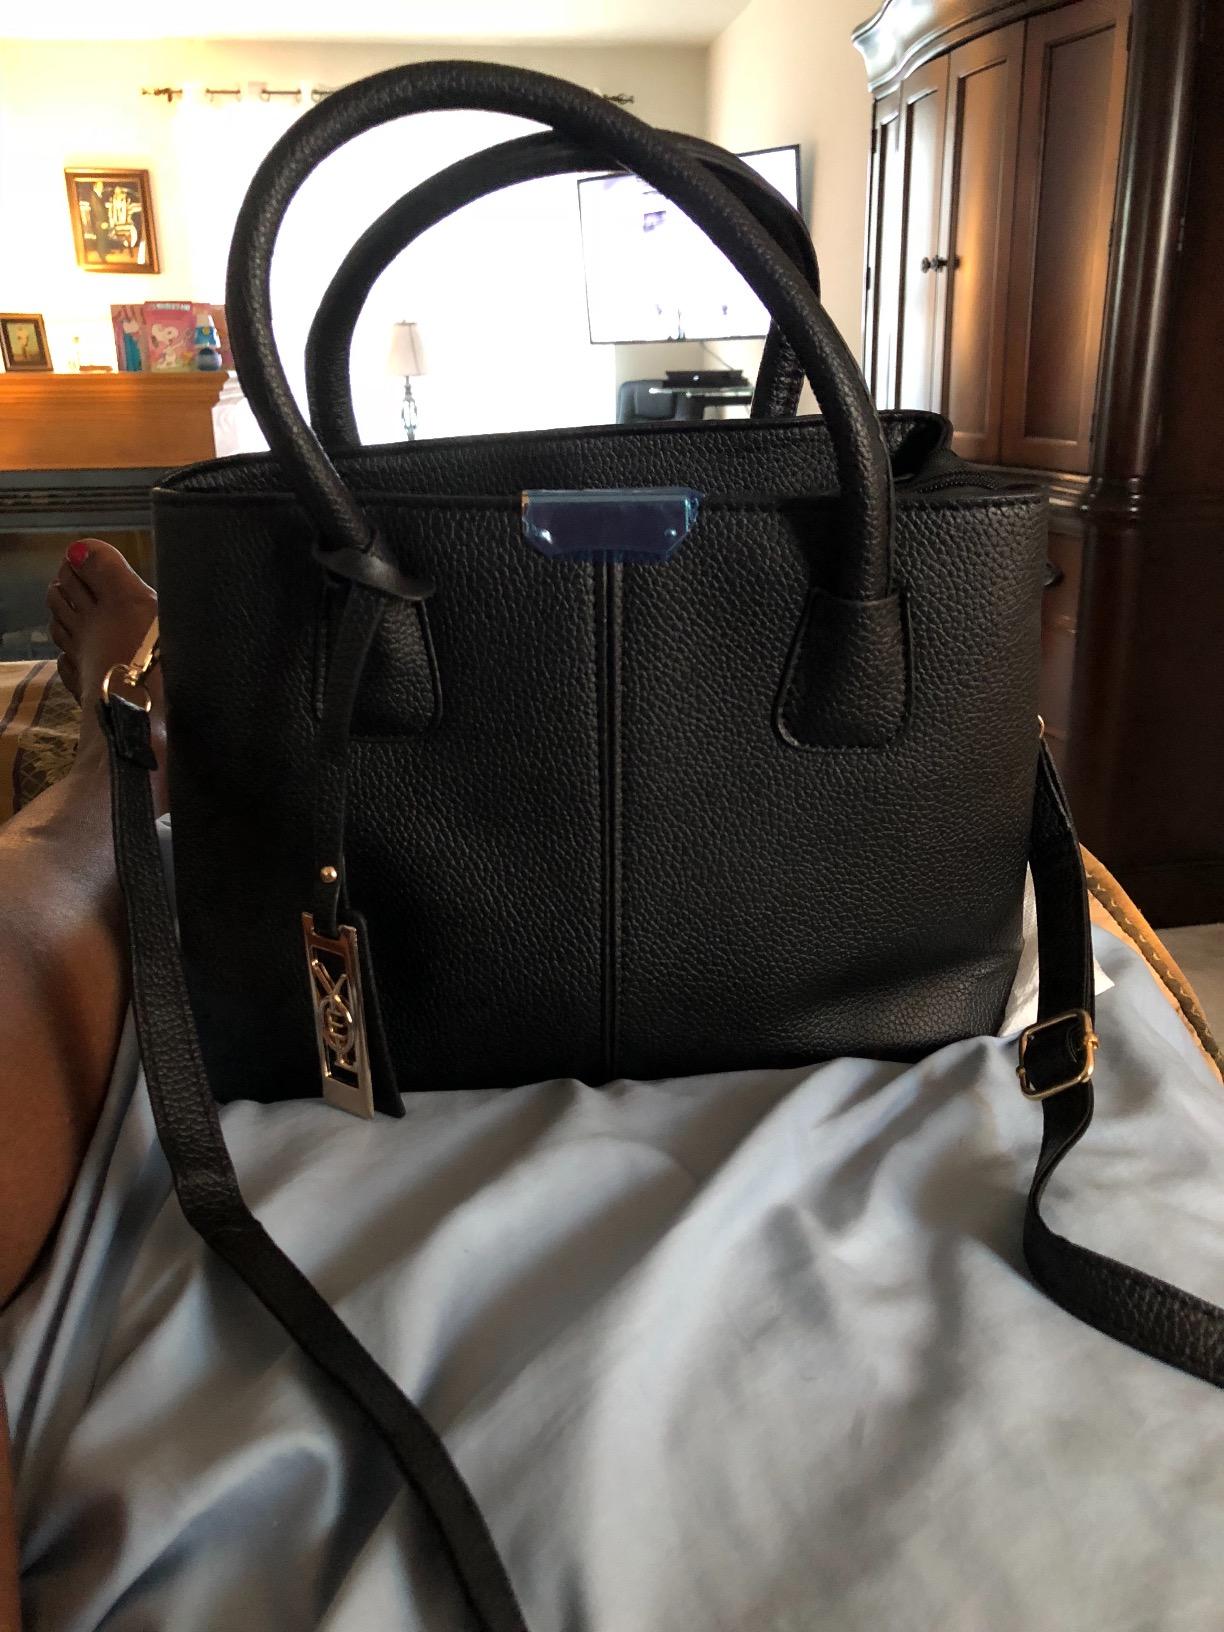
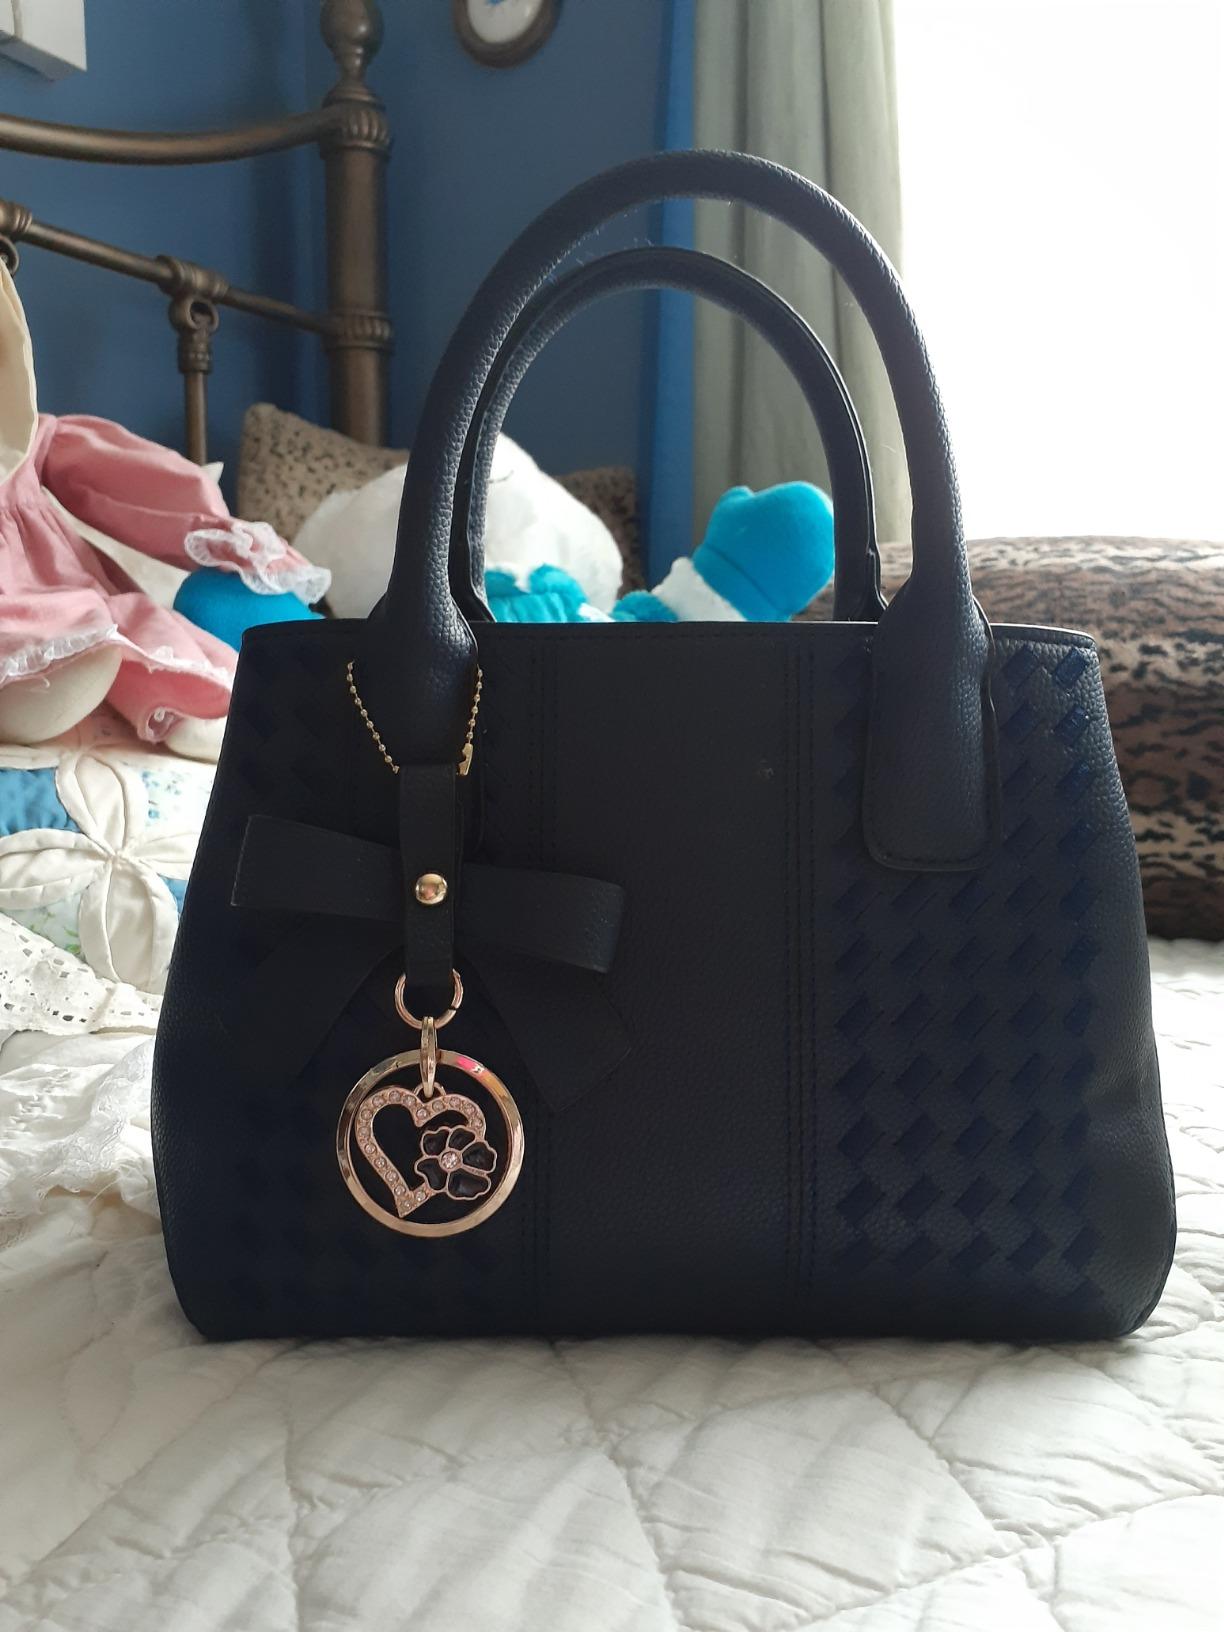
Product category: accessories_handbag
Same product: no